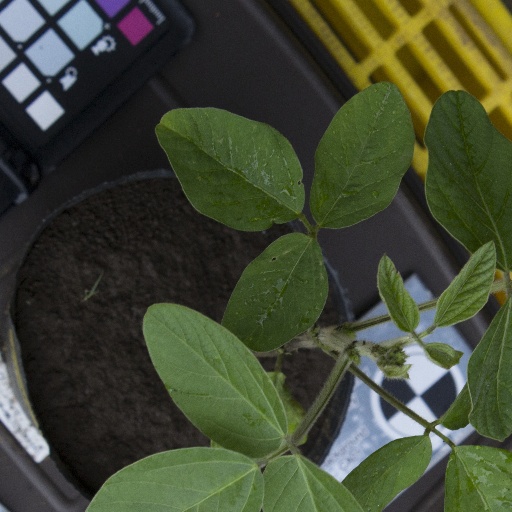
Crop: soybean